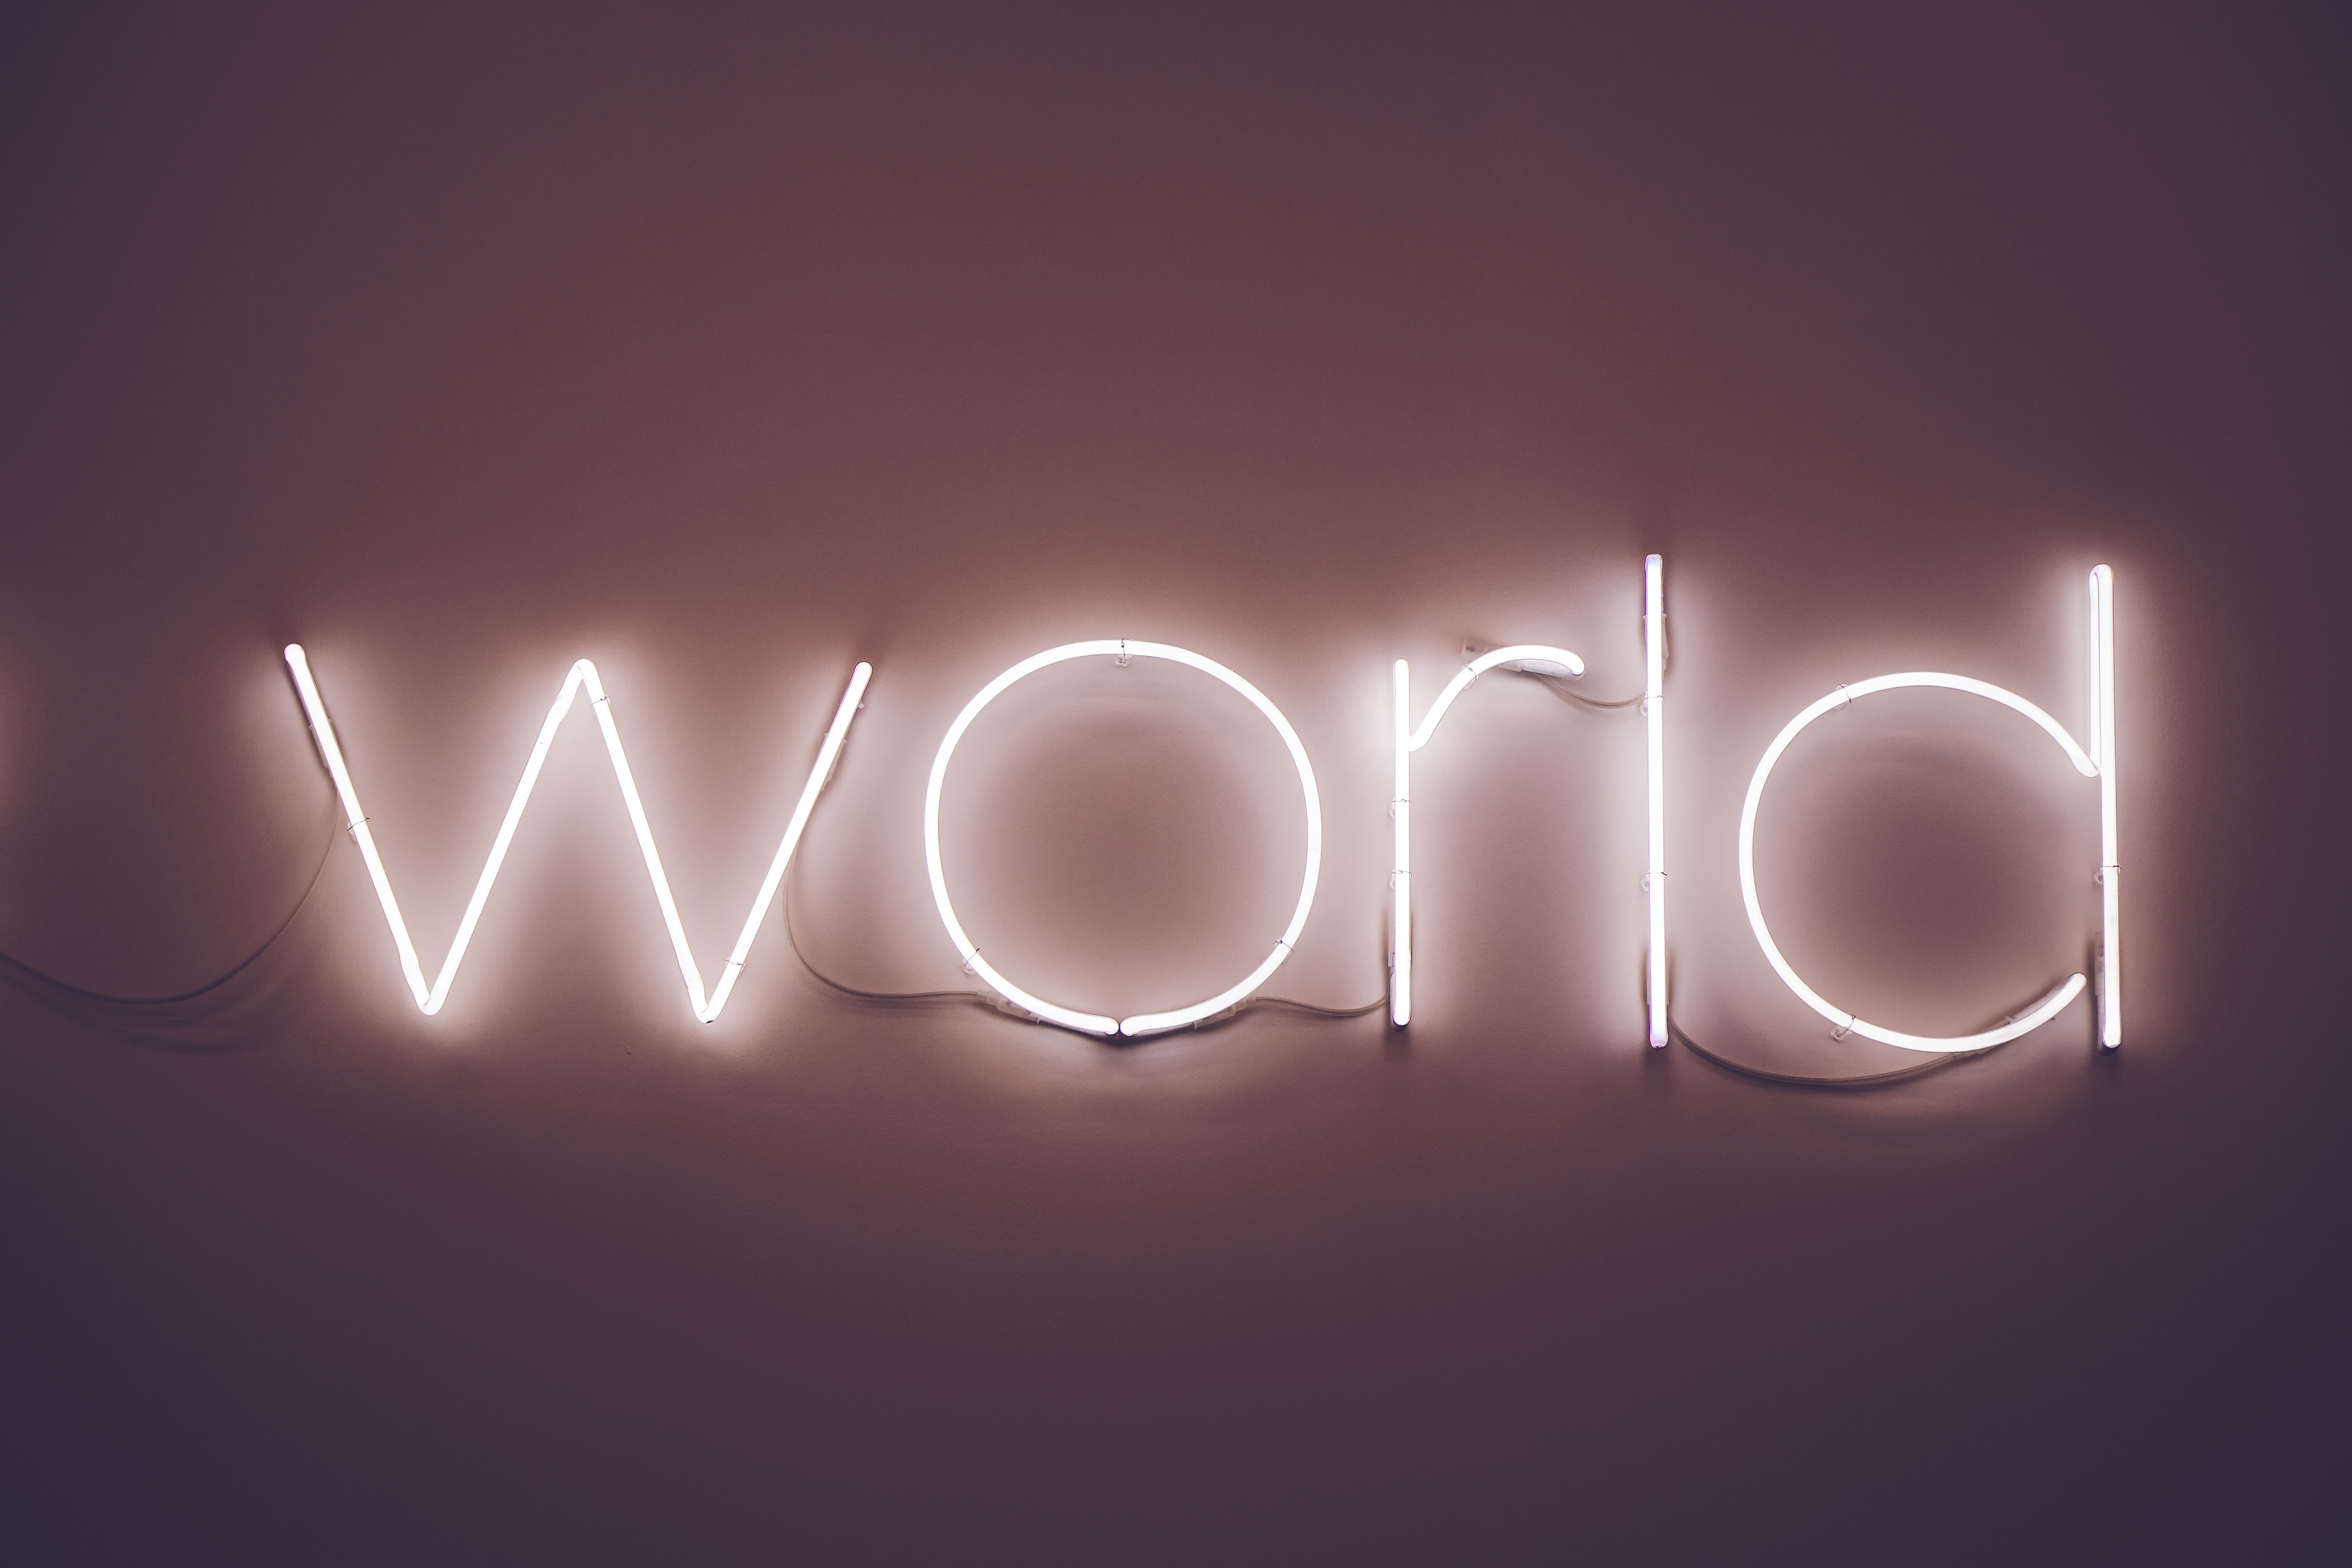
light, darkness, lighting, neon, font, text, graphics, product design, computer wallpaper